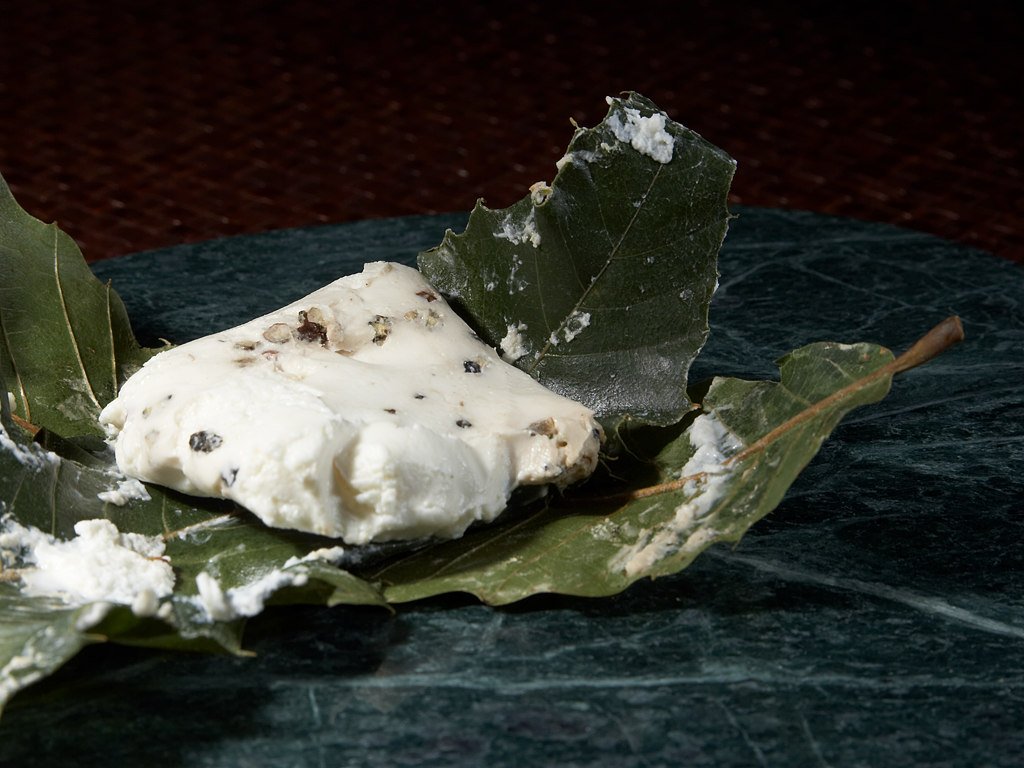
leaf, flower, dish, food, ingredient, produce, healthy, snack, eat, delicious, cheese, hearty, fat, milk product, albuminous, bombycidae, cabecou feuille cheese